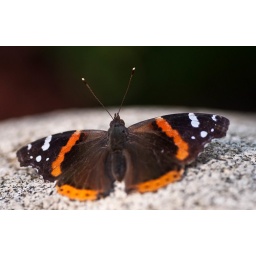
Warming up on the almost white rock in the backyard.